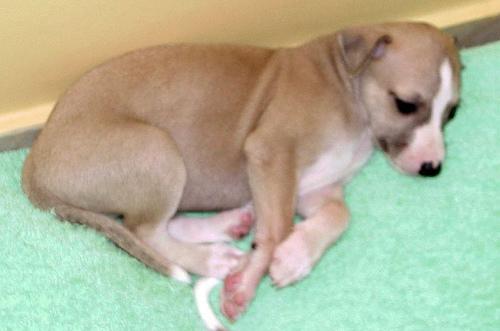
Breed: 234-n000065-whippet